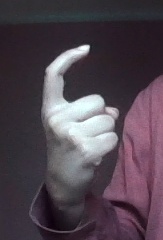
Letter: ra